Upper Reka

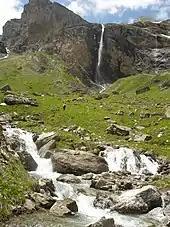
Dlaboka river and its waterfall in background

Upper Reka settlements within Mavrovo and Rostuša Municipality include Tanuše ("Tanushaj"), Nivište ("Nivisht"), Ribnica ("Rimnicë"), Žužnje ("Zhuzhnjë"), Nistrovo ("Nistrovë"), Ničpur ("Niçpur"), Volkovija ("Vallkavi"), Kičinica ("Kiçinicë"), Krakornica ("Krakarnicë"), Beličica ("Beliçicë"), Vrben ("Vërben"), Bogdevo ("Bogdë"), Sence ("Sencë"), Vrbjani ("Vërbjan"), Bibaj and Grekaj. Upper Reka settlements within Gostivar Municipality are Brodec ("Va", definite form: "Vau"). Traditionally three other adjacent villages, Duf and Orḱuše ("Orqushë") in Mavrovo and Rostuša Municipality and Gorno Jelovce ("Jalloc i Epërm", also "Jallofcë e Epërme") all within the neighboring Upper Polog region have at times also been considered belonging to Upper Reka, due to linguistic affiliations and cultural connections. Also due to uprisings in the Upper Reka region, former settlements such as: Trnica ("Tërnicë"), Reč ("Reç"), Dubovo ("Dëbovë"), Štirovica ("Shtirovicë"), Strezimir ("Shtrezmir") and Zavojsko ("Zavojskë") were burned down by Serbian and Bulgarian forces between 1912–1916.